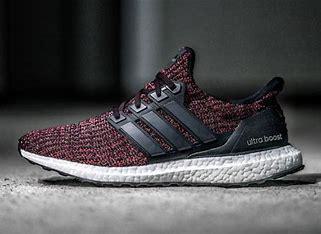
Brand: Adidas
Model: Ultra Boost 4